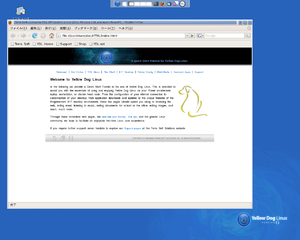
Yellow Dog Linux
Yellow Dog Linux er en open source Linux-distribution skabt for at kunne køre på en PowerPC processor. Den blev først udgivet i 1999 af Terra Soft Solutions, et firma baseret i Colorado. Den kommer installeret med KDE brugerfladen, men GNOME er også understøttet. Yellow Dog Linux blev viderudviklet ud fra Fedora Core og derfor benytter den sig af RPM-pakkesystemet. Yellow Dog Linux kan hentes gratis fra distributionens hjemmeside, men der eksisterer også 3 kommercielle varianter, som kan købes online.